Harington baronets

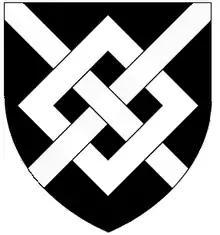
Coat of arms of Harington: "Sable, a fret argent".

The Harington Baronetcy, of Ridlington in the county of Rutland, is a title in the Baronetage of England. It was created on 29 June 1611 for James Harington. He was a descendant of John Harington, one of the Barons summoned to Parliament by Edward II. James's elder brother was John Harington, 1st Baron Harington of Exton. The second Baronet was a Royalist during the English Civil War. The third Baronet was a Major-General in the Parliamentarian Army and one of the judges appointed to try Charles I, although he refused to sit. He was nonetheless excepted from the Indemnity and Oblivion Act and his title was forfeited for life in 1661. The ninth, eleventh, and twelfth Baronets were all judges. The family is one of two families to have produced three County Court judges.